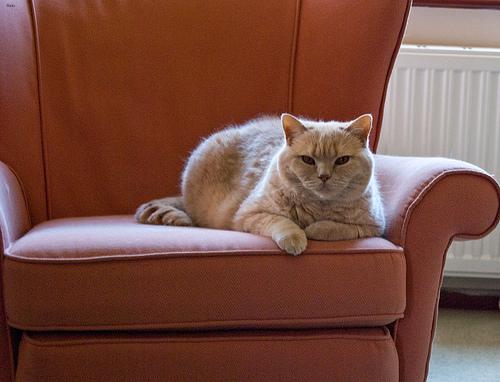
Breed: British Shorthair